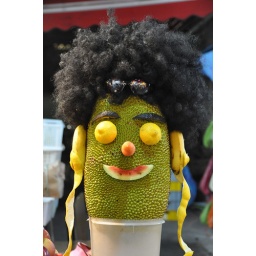
Singapore - fruit stand in Bugis Street market